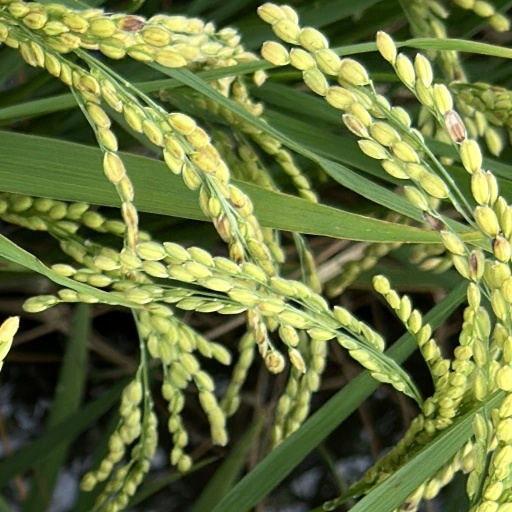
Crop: rice